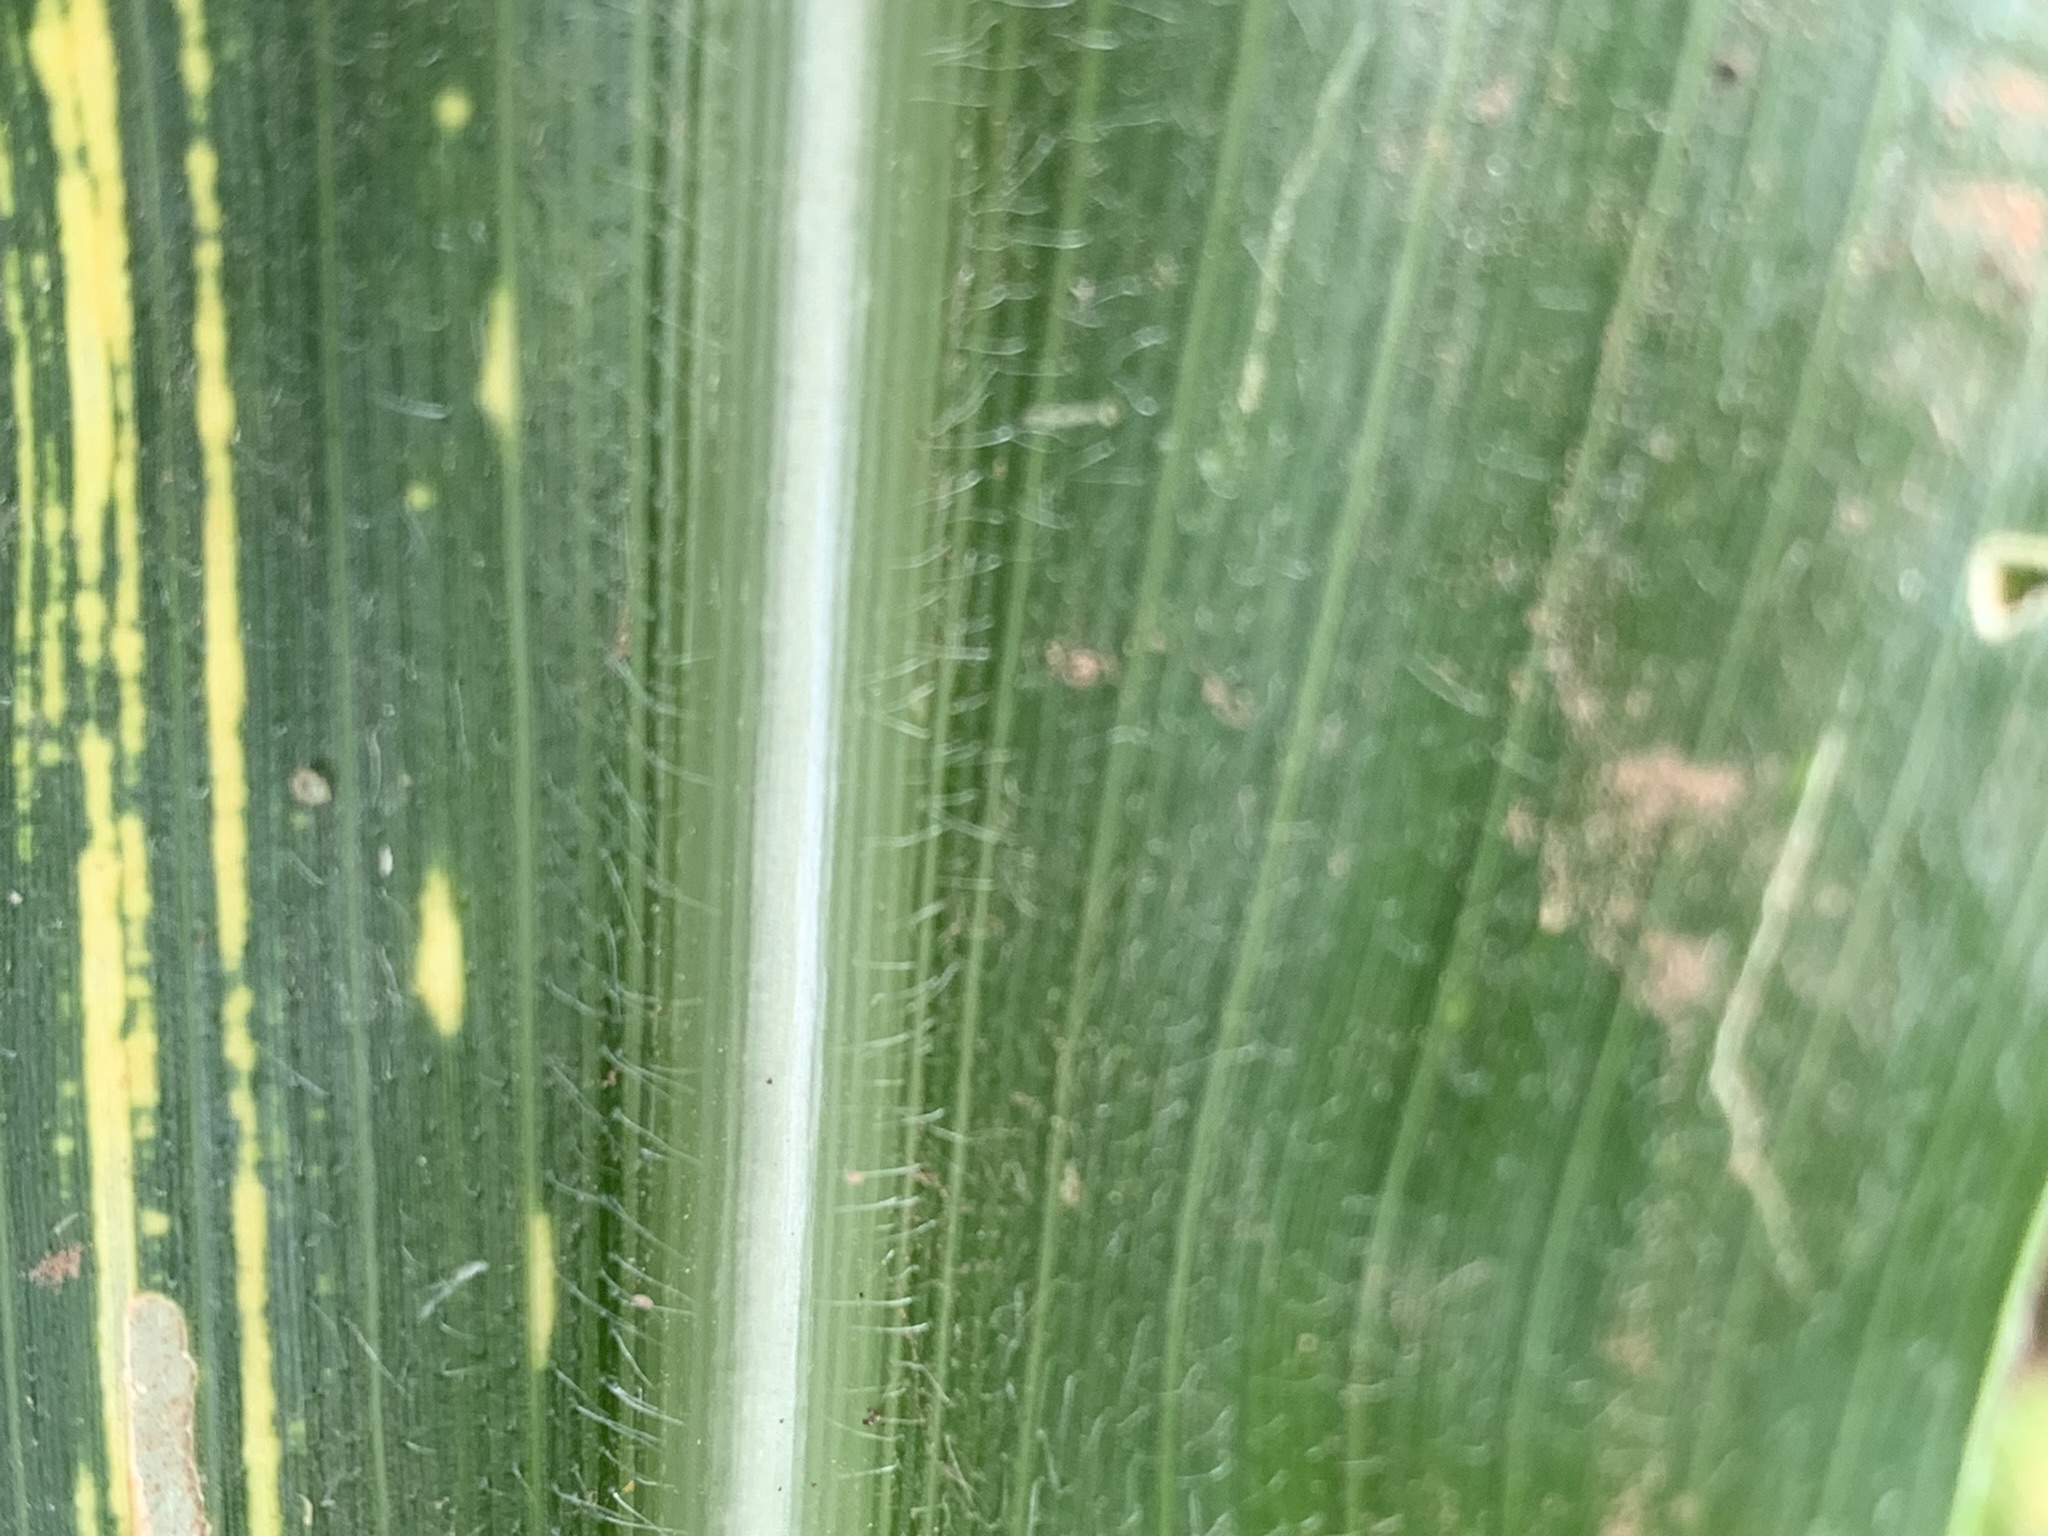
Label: MSV